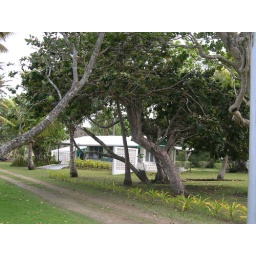
This is the beach house we rented at Sandy Point Beach Houses near Sigatoka